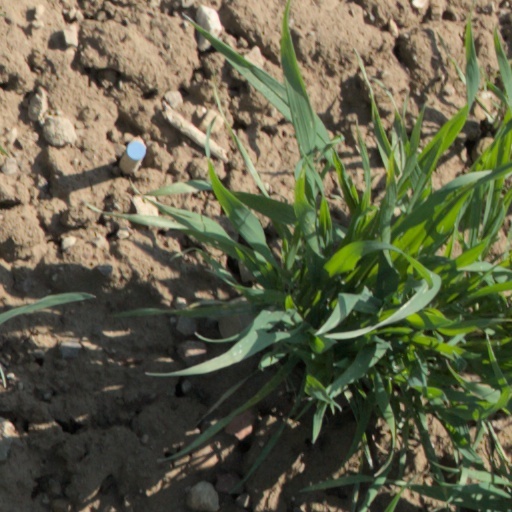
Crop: wheat